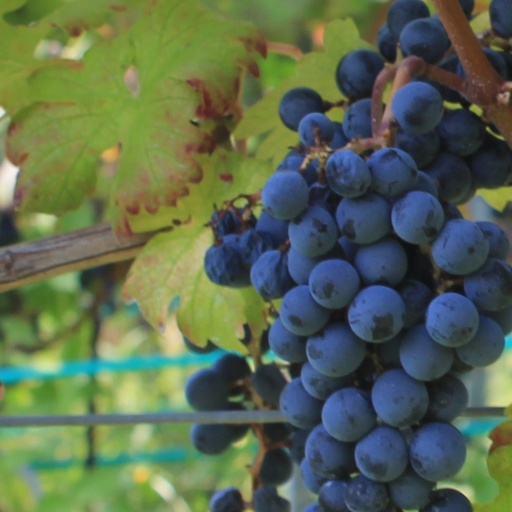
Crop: grape